Ward Chipman

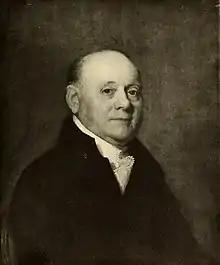
portrait by Gilbert Stuart

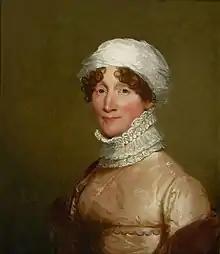
Chipman married Elizabeth Hazen in 1786. Portrait by Gilbert Stuart

Ward Chipman (July 30, 1754 – February 9, 1824) was a New Brunswick lawyer, judge, and political figure. He briefly served as administrator for New Brunswick from 1823 until his death in 1824.